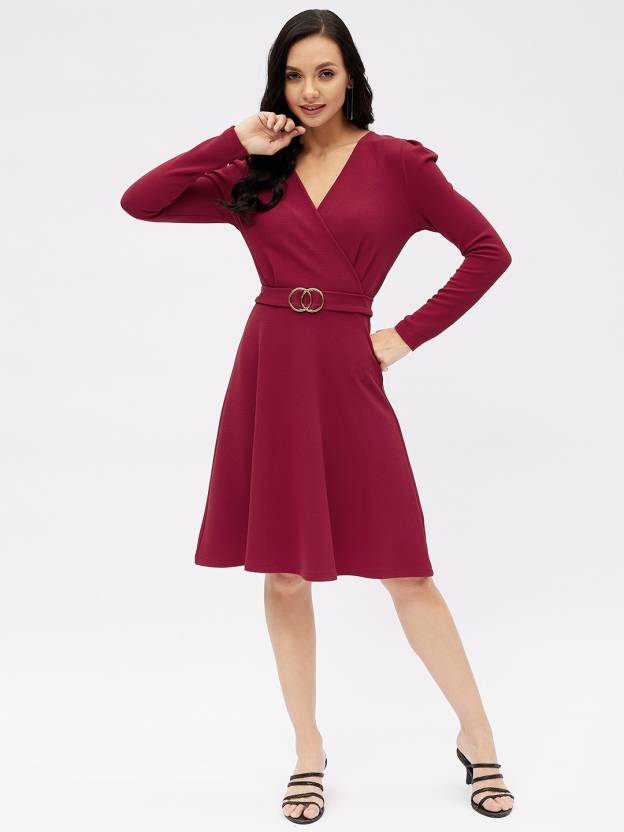
Product: Women Fit and Flare Maroon Dress
Price: ₹649
Colors: Maroon
Pattern: Solid